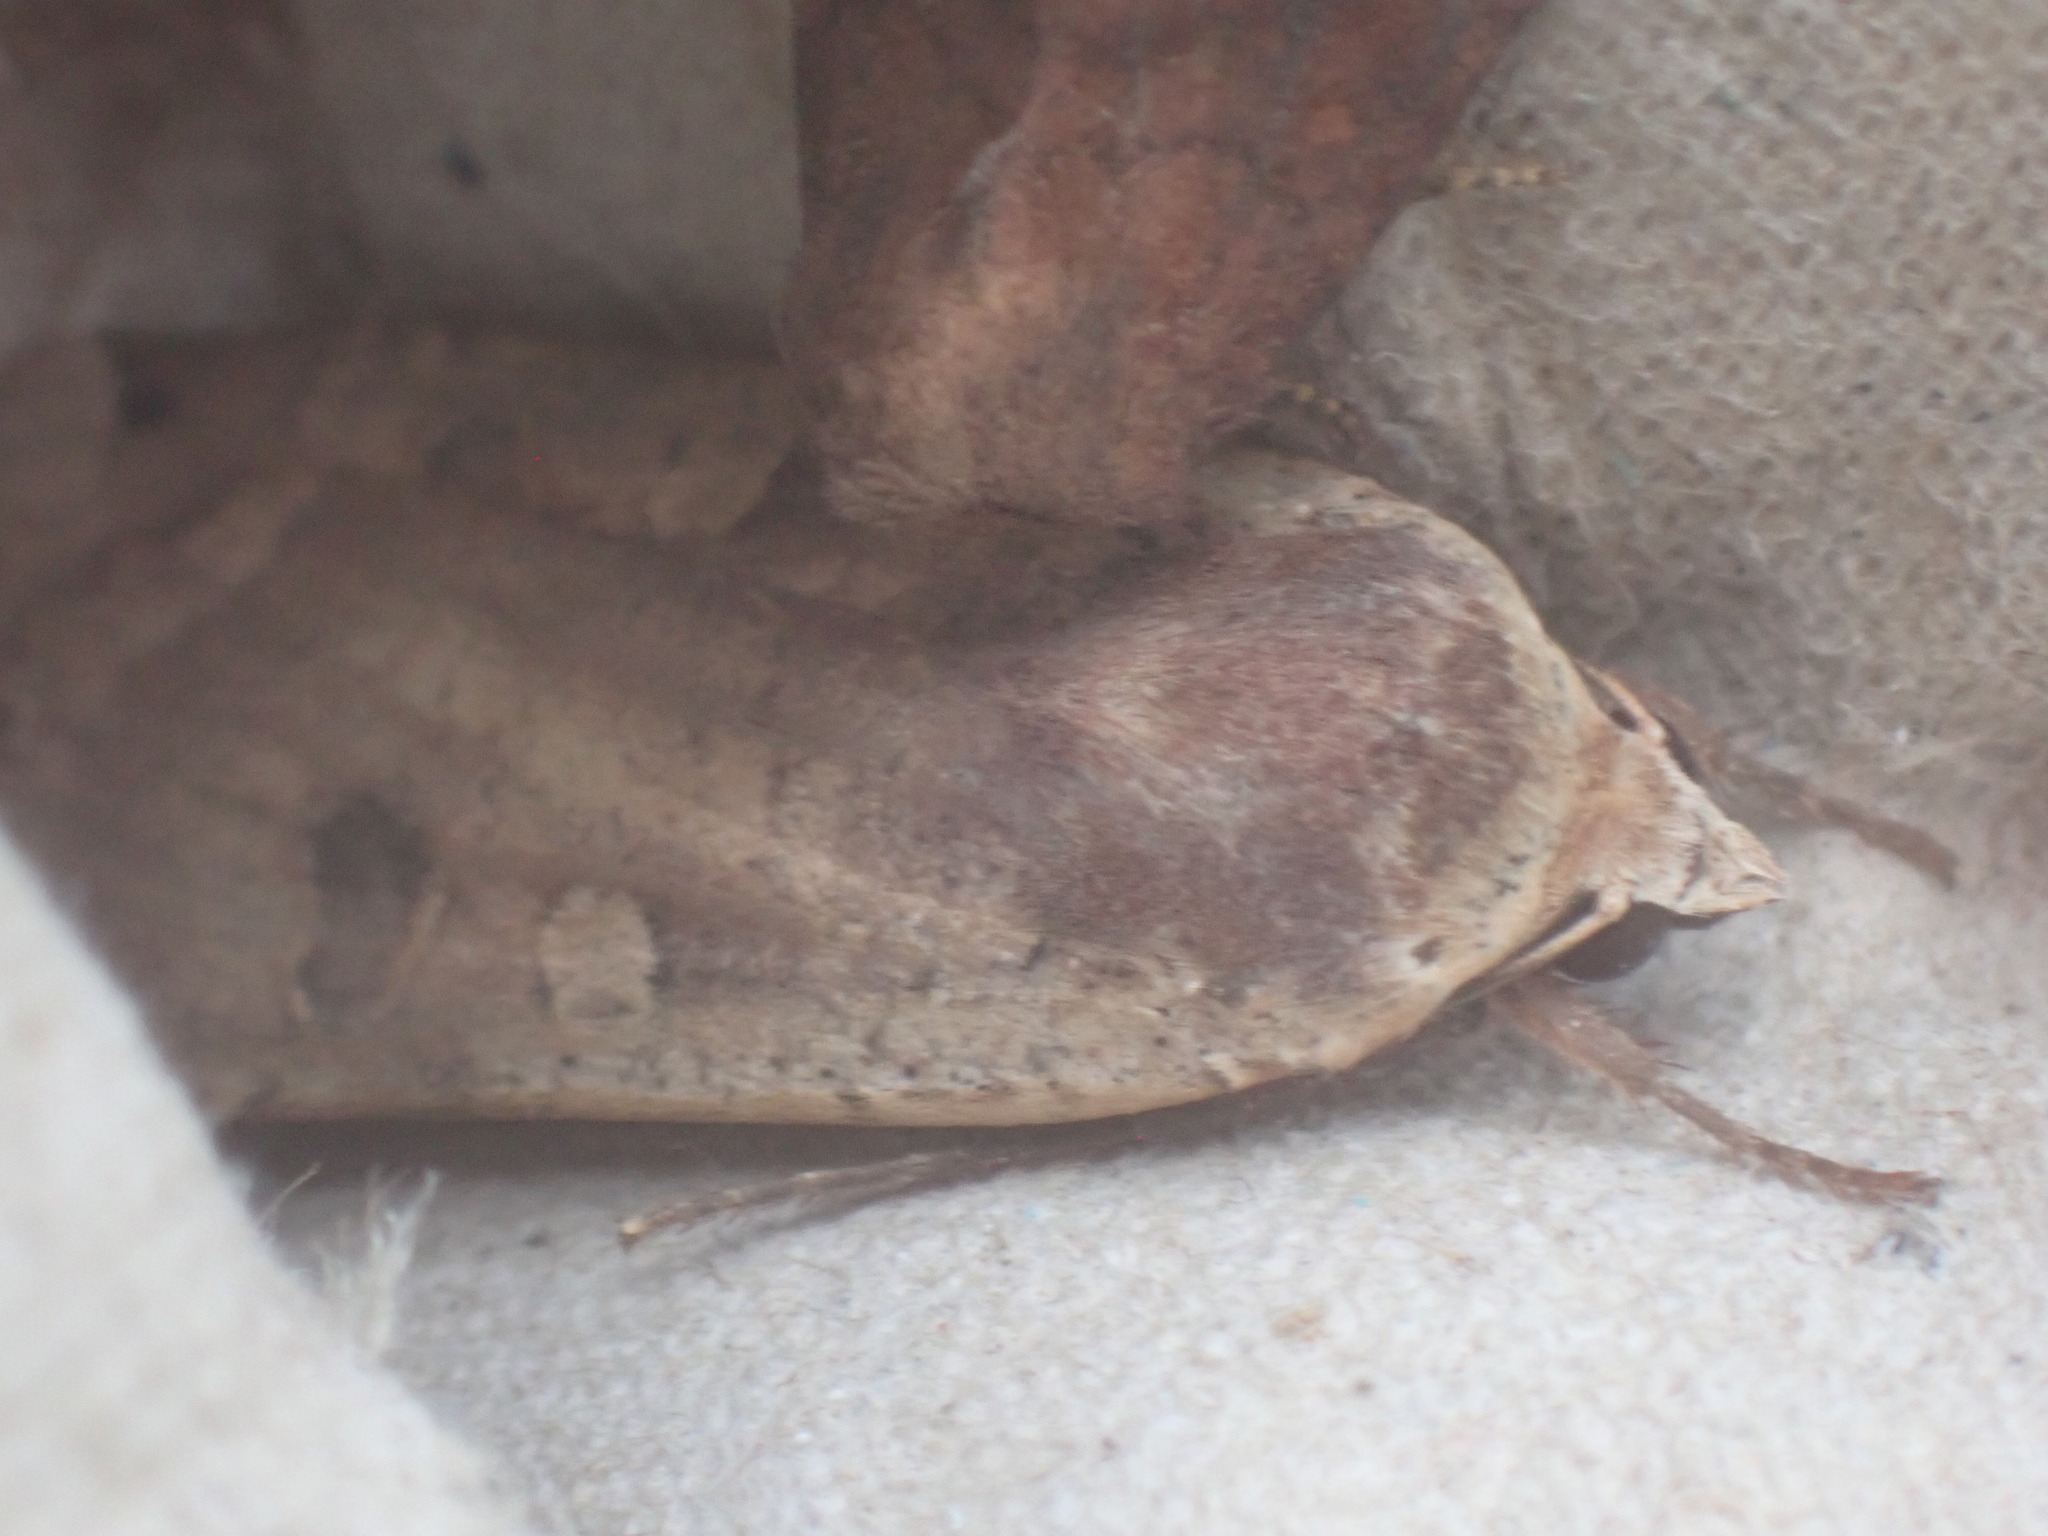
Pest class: cutworms